Raglan, New Zealand

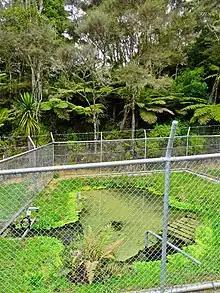
Waipatukahu or Riki Spring, source of Raglan's water

Raglan East was Raglan's first suburb. It was formed after Henry Chamberlin sold his estate in 1863.